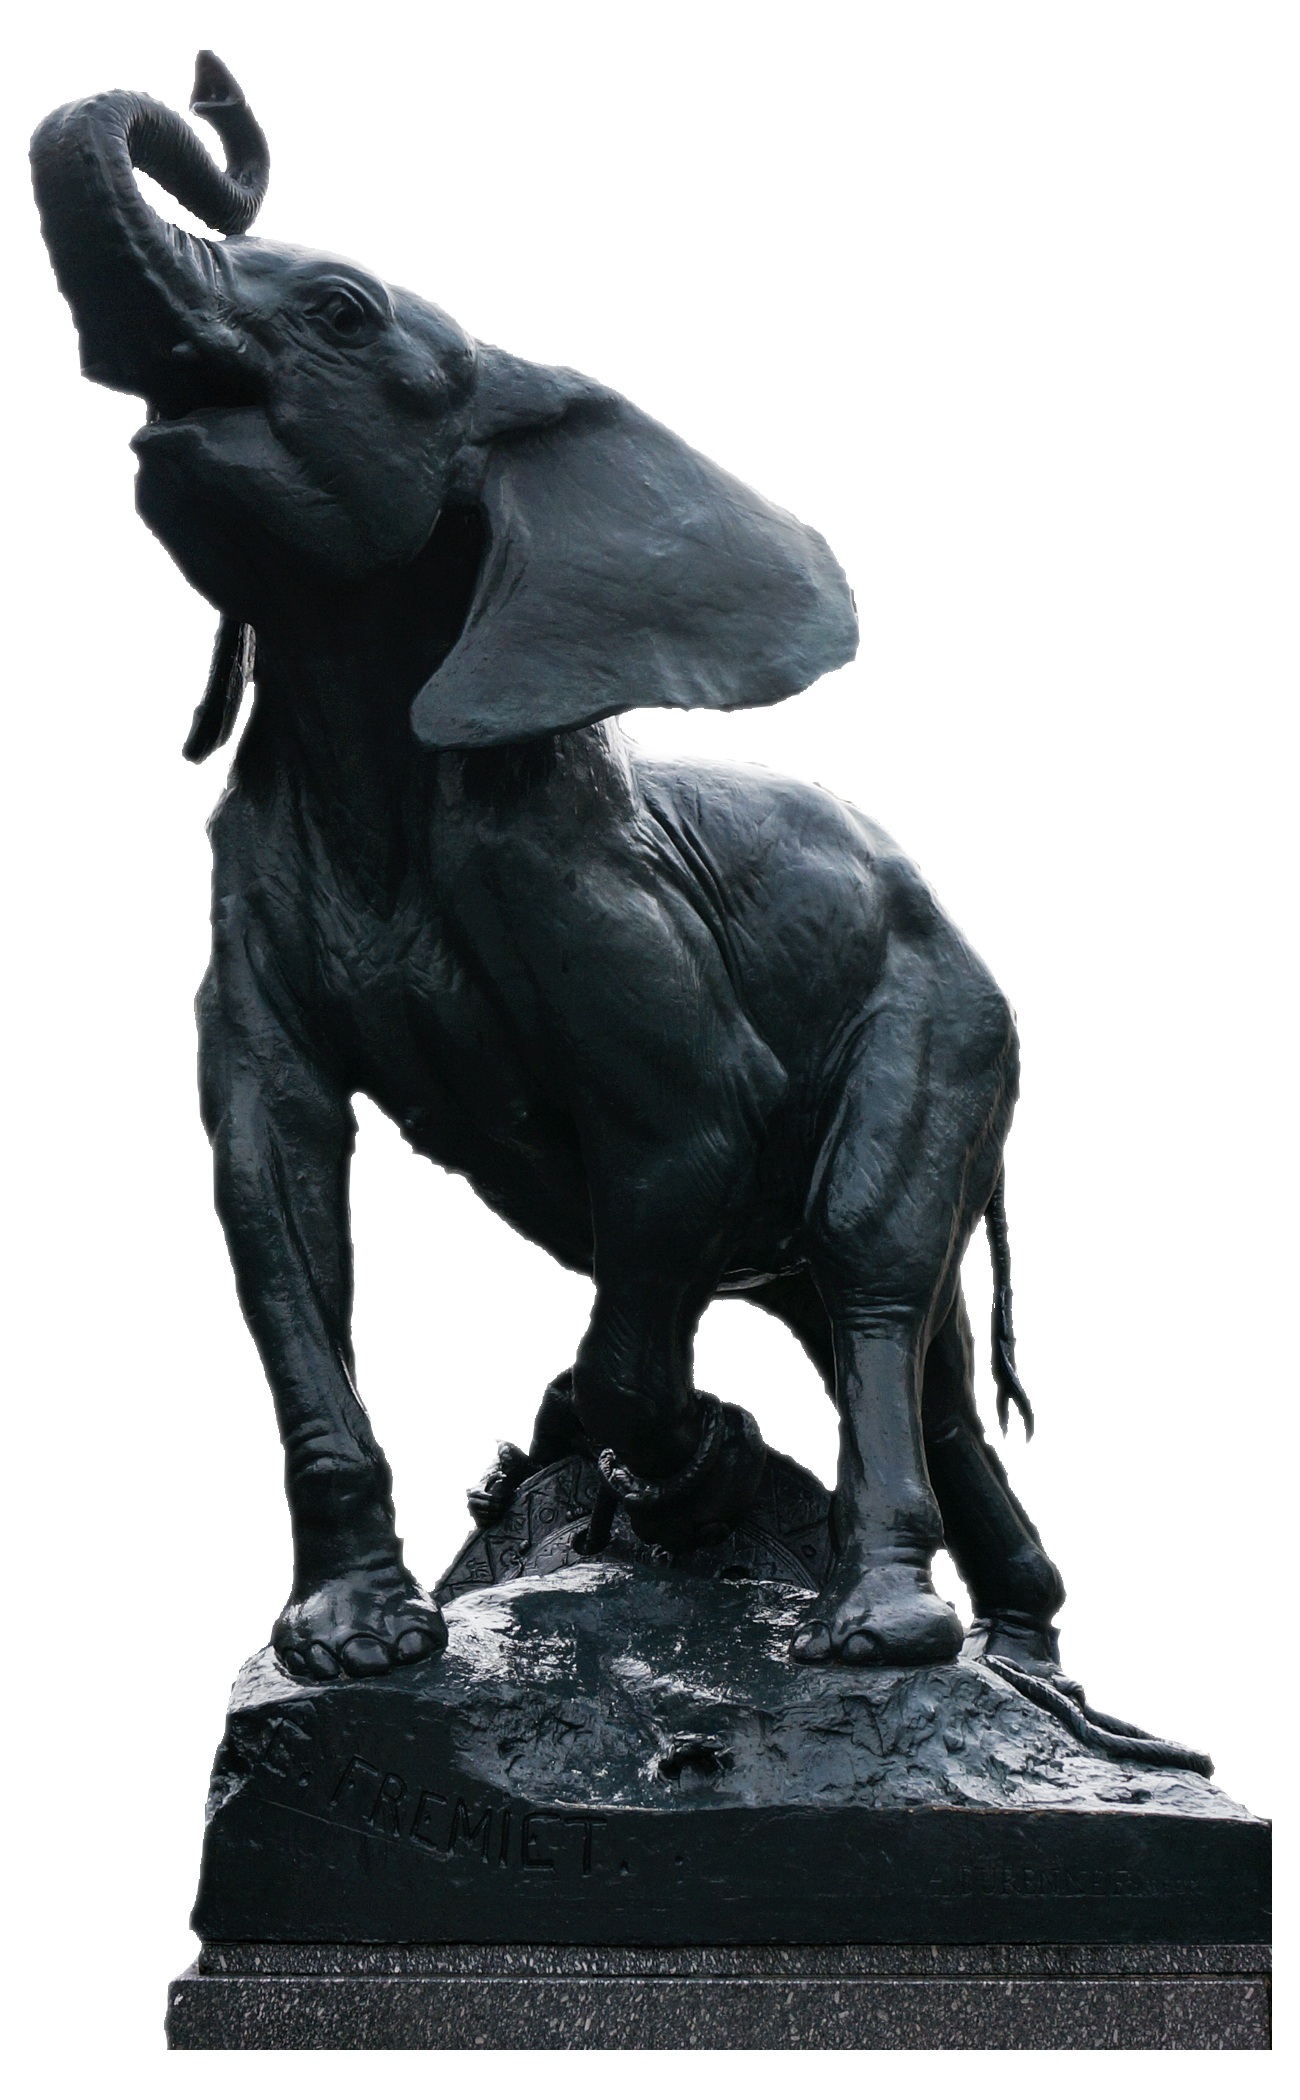
paris, monument, statue, material, elephant, artwork, sculpture, art, figurine, bronze, stone figure, bronze sculpture